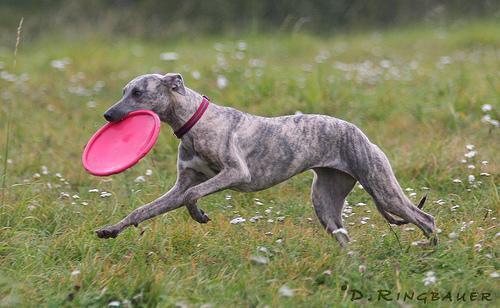
whippet